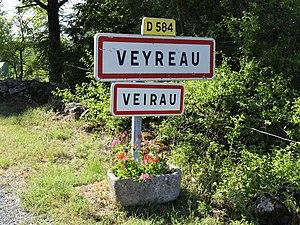
Panneau en français et occitan, Veyreau, Aveyron, France.
Veyreau est une commune française située dans le département de l'Aveyron, en région Occitanie.